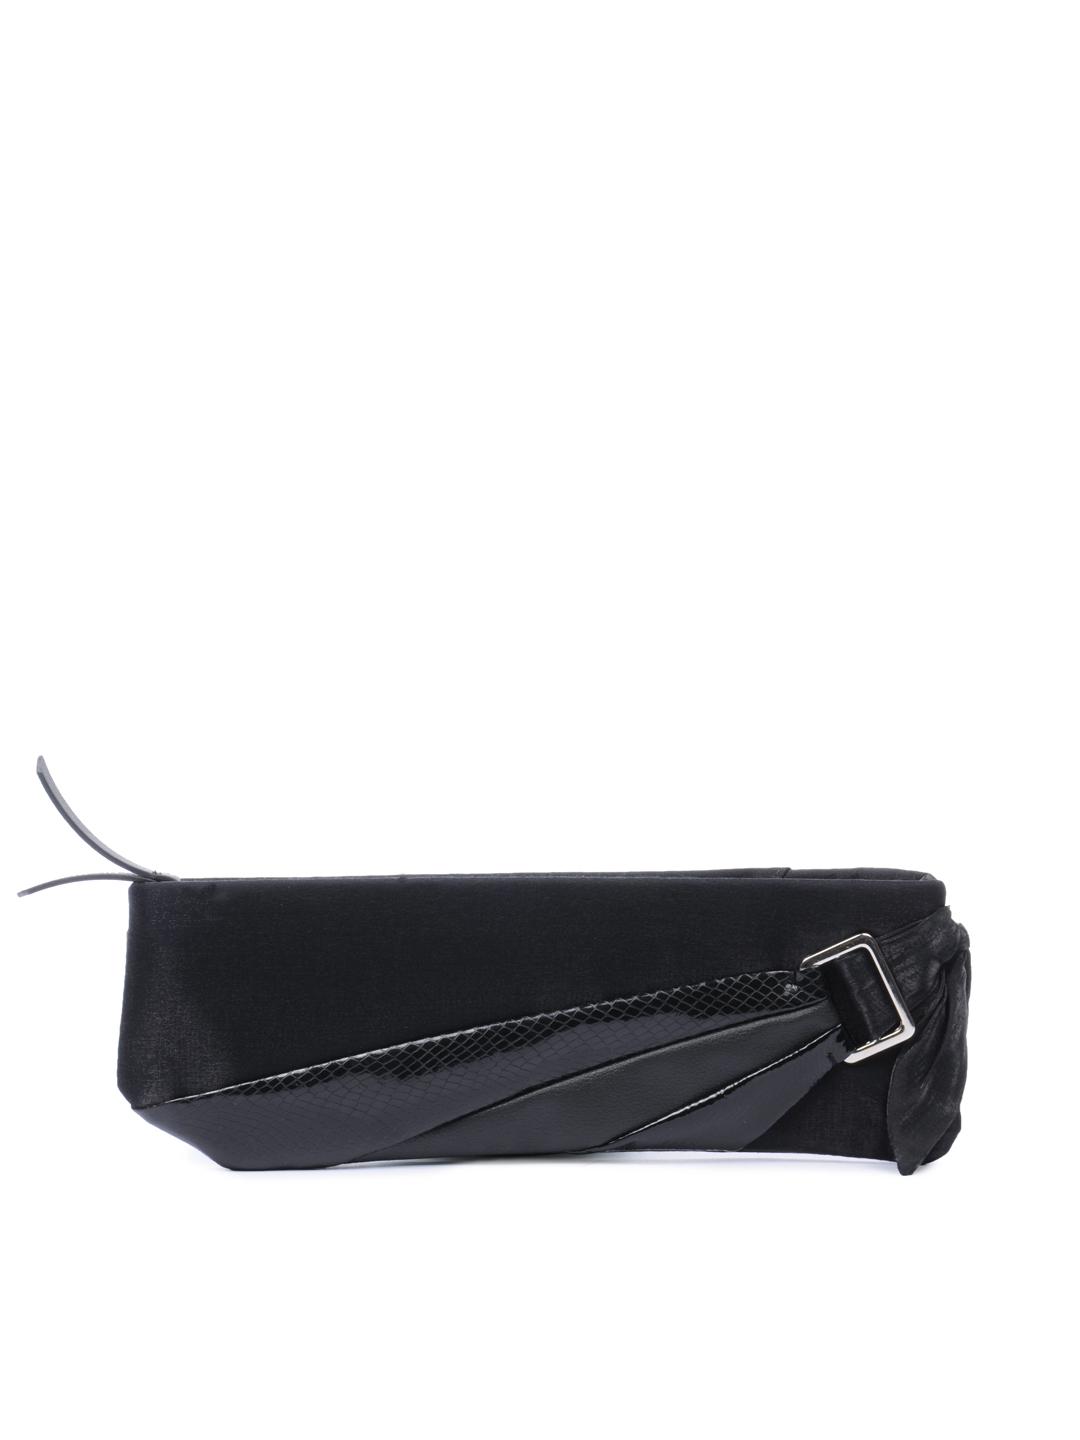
Baggit Women Black Clutch
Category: Accessories / Bags / Clutches
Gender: Women
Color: Black
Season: Fall 2012
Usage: Casual